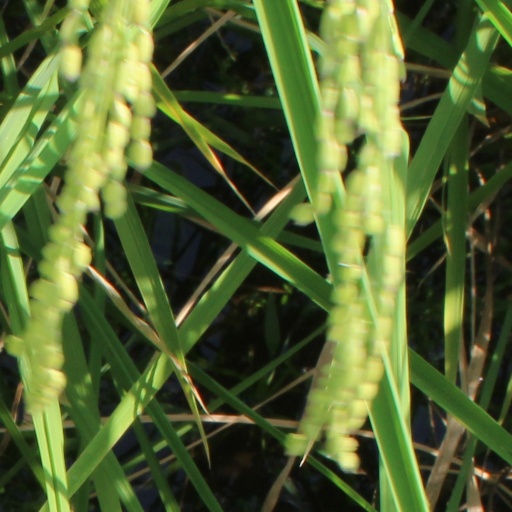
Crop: rice